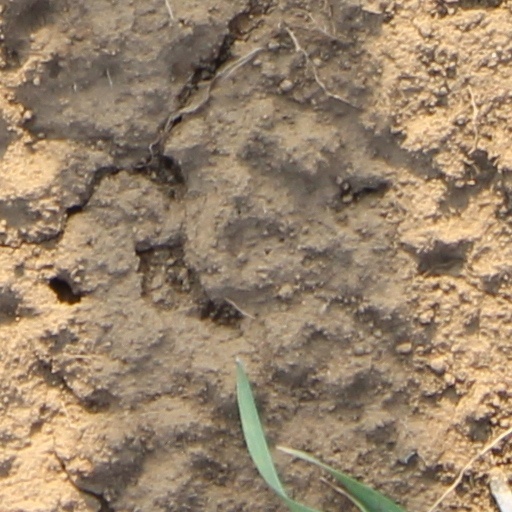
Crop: wheat